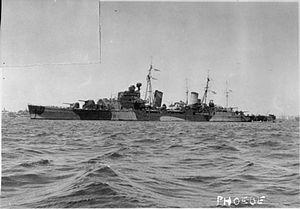
Le HMS Phoebe est un croiseur léger de classe Dido en service dans la Royal Navy pendant la Seconde Guerre mondiale.